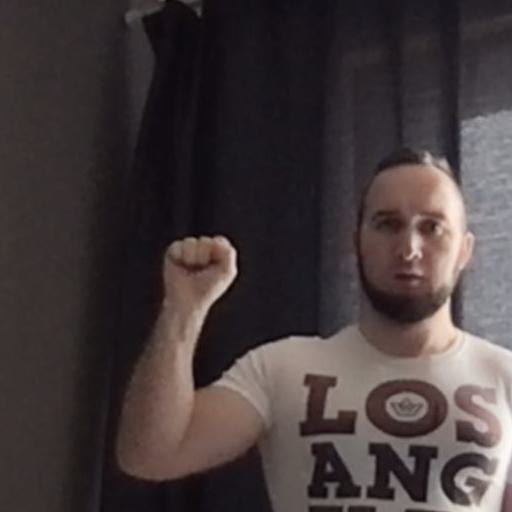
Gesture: fist